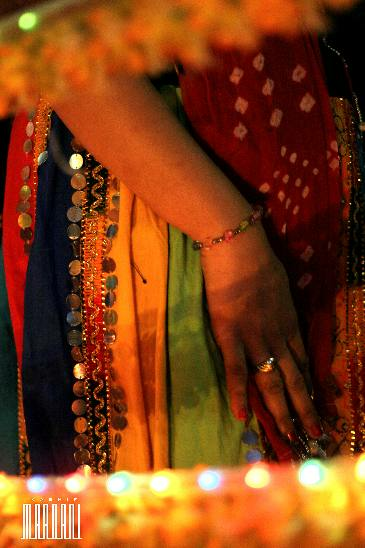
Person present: No